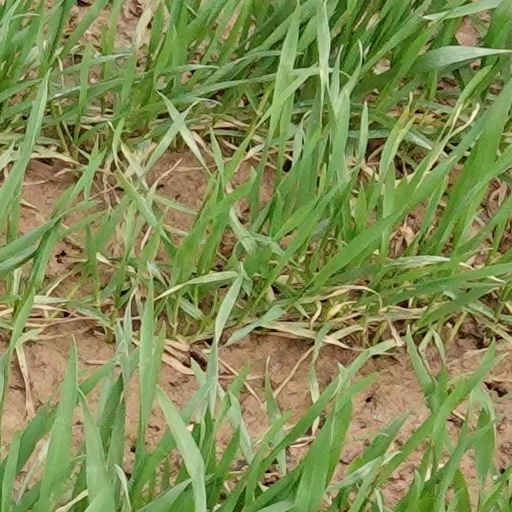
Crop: wheat